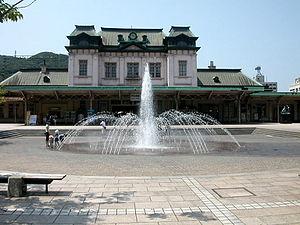
La gare de Mojikō est une gare terminus de la ville de Kitakyūshū, dans la préfecture de Fukuoka, au Japon. Elle est gérée par la compagnie JR Kyushu.